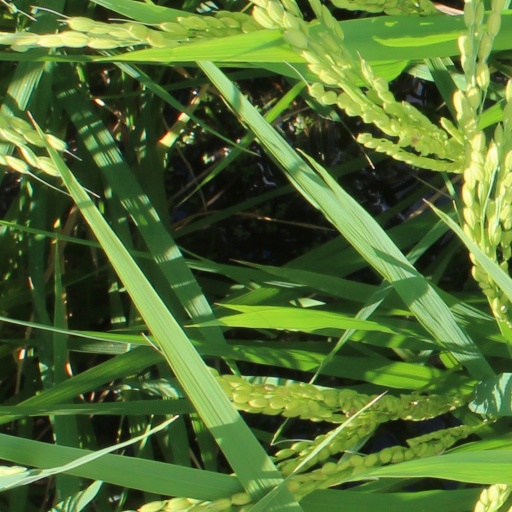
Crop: rice